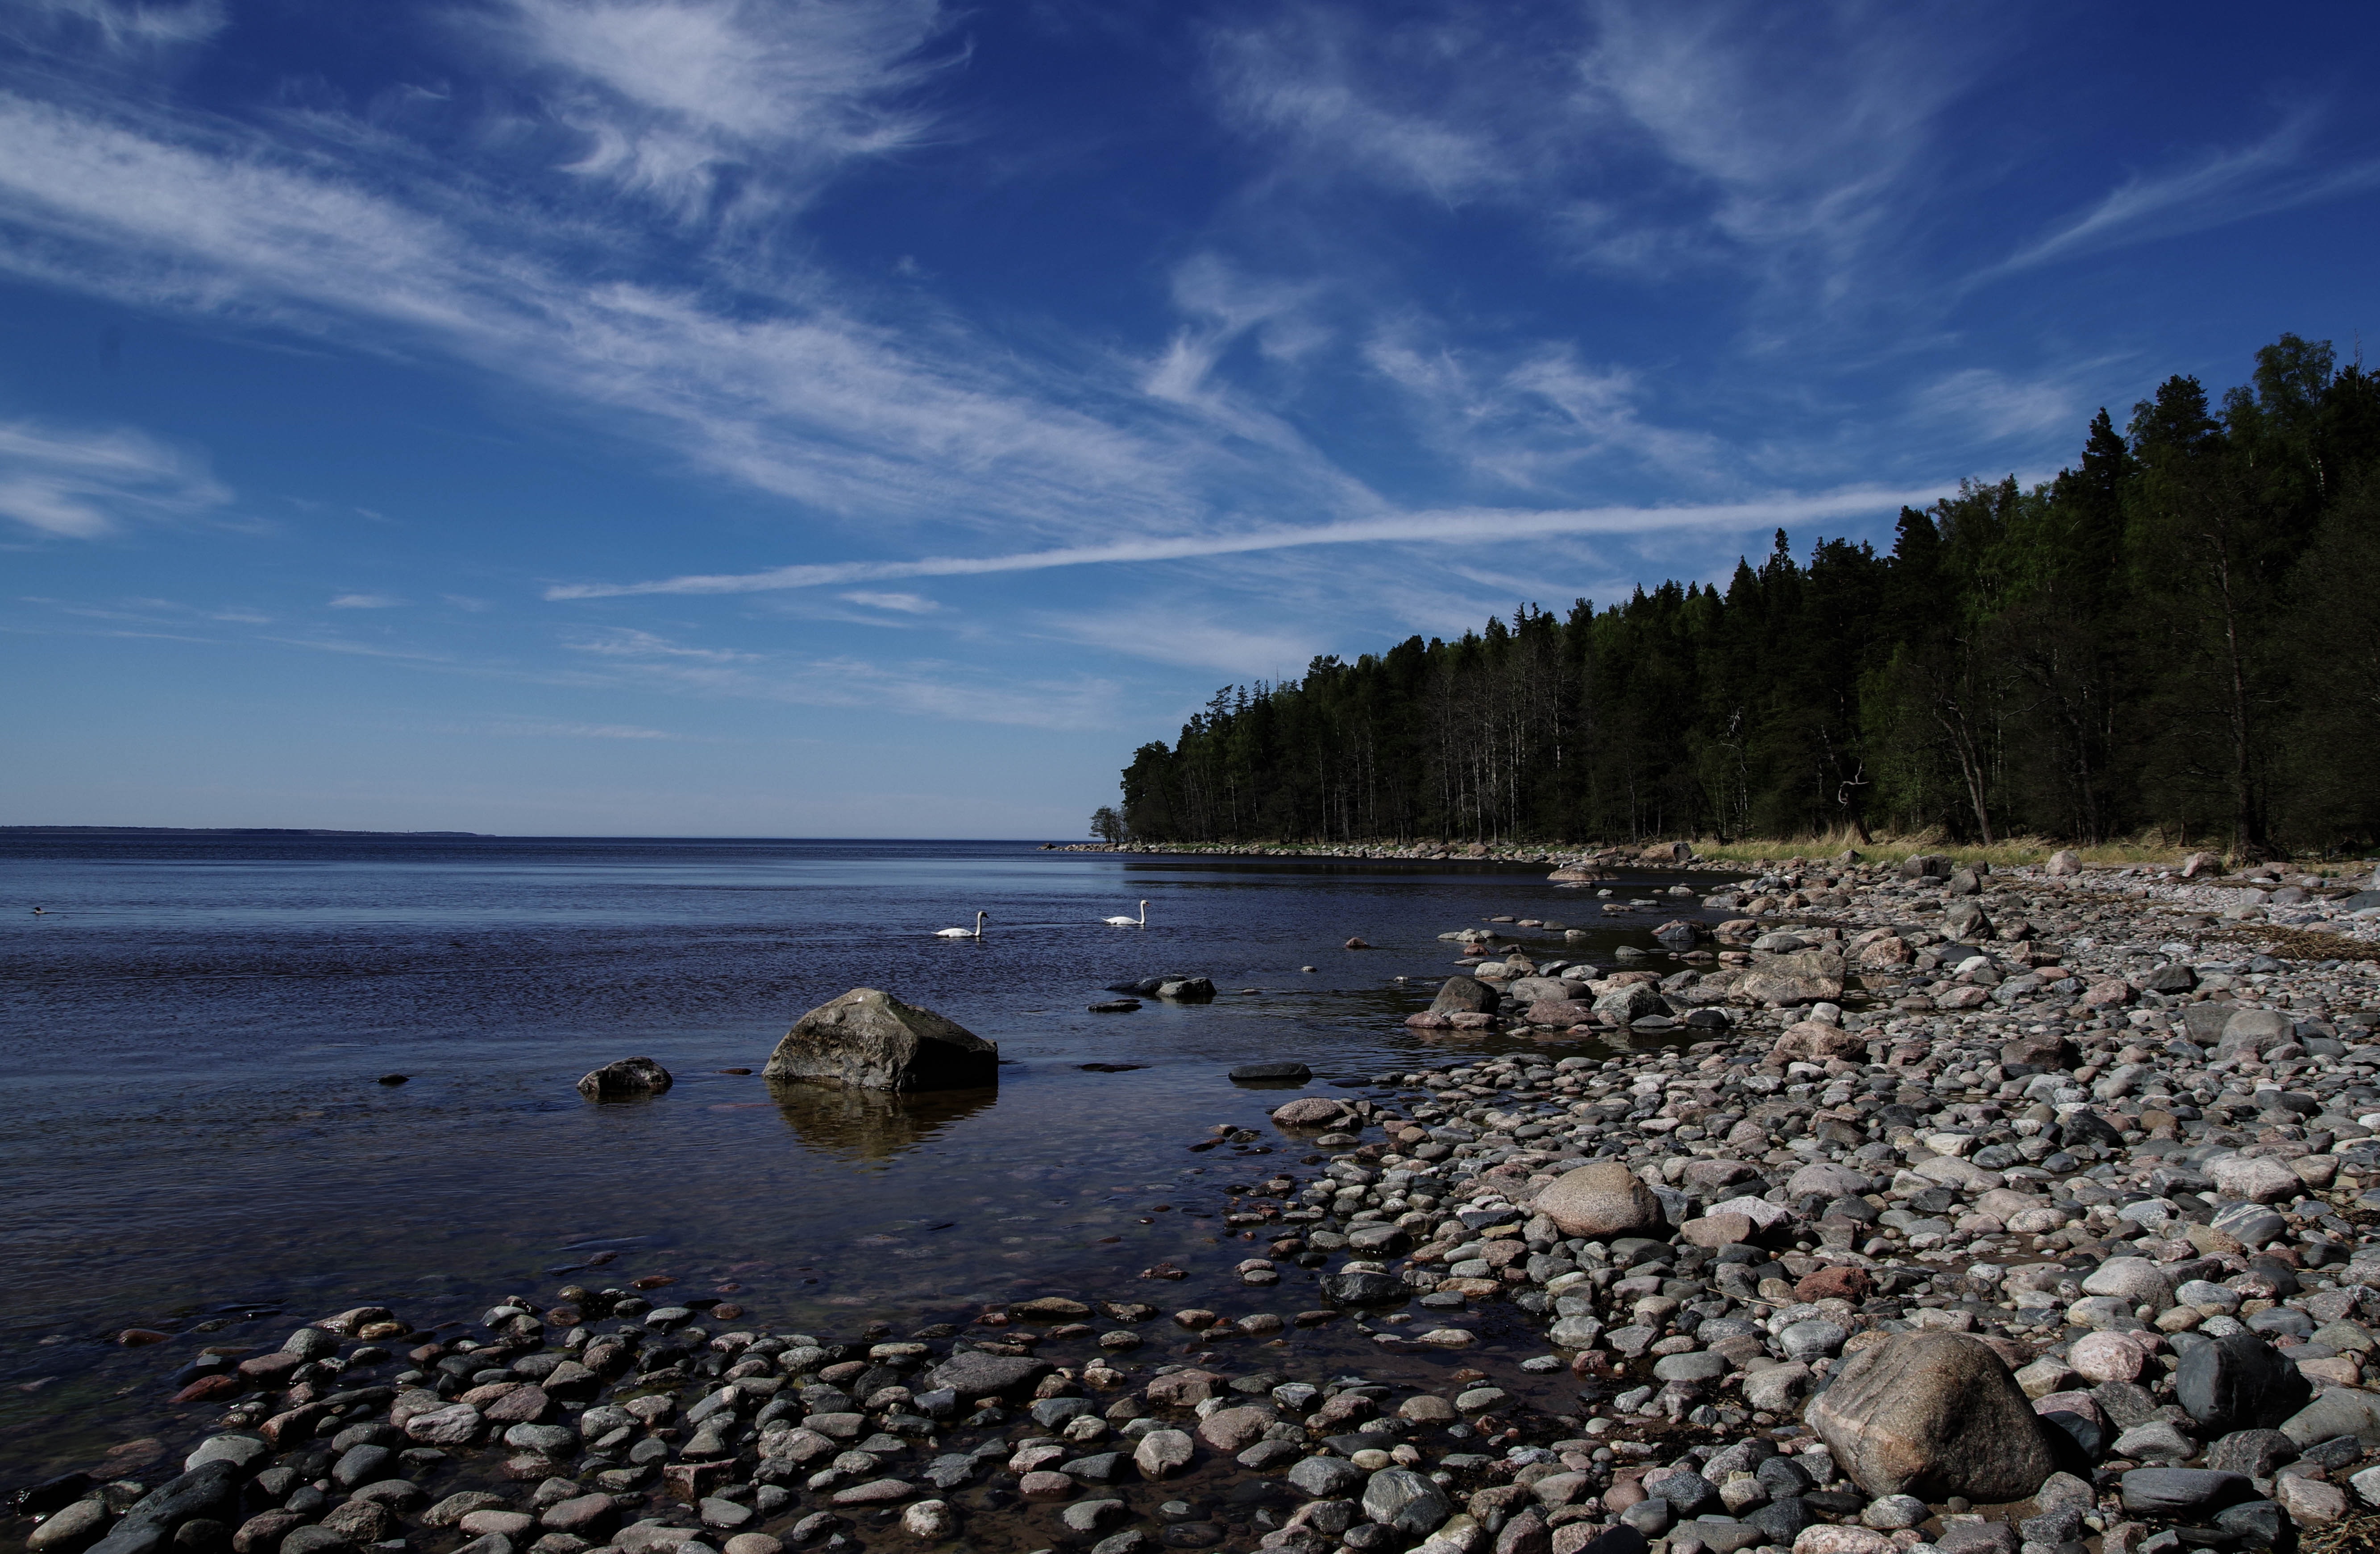
body of water, sky, shore, water, coast, sea, beach, cloud, natural environment, ocean, rock, coastal and oceanic landforms, wilderness, bay, tree, inlet, sound, horizon, calm, bank, photography, mountain, landscape, wave, vacation, wood, river, reflection, promontory, meteorological phenomenon, national park, lake, tide, tropics, headland, pebble, terrain, forest, cliff, state park, channel